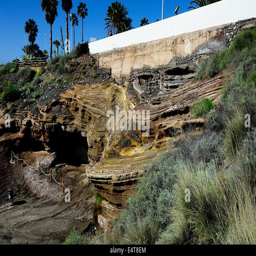
lava folds below the wall